Neo-eclectic architecture

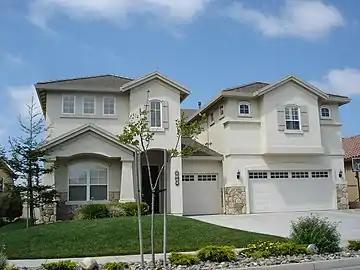
Neo-eclectic home in Salinas, California

Neo-eclectic architecture is a name for an architectural style that has influenced residential building construction in North America in the latter part of the 20th century and early part of the 21st. It is a contemporary version of Revivalism that has perennially occurred since Neoclassical architecture developed in the mid 18th century.